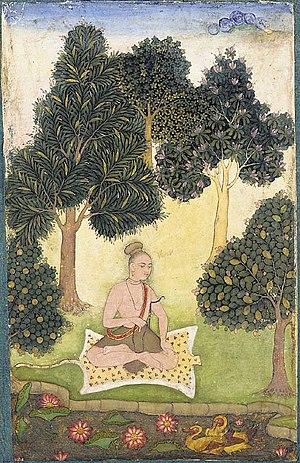
Le yoga est l'une des six écoles orthodoxes de la philosophie indienne āstika dont le but est la libération. C'est une discipline ou pratique commune à plusieurs époques et courants, visant, par la méditation, l'ascèse et les exercices corporels, à réaliser l'unification de l'être humain dans ses aspects physique, psychique et spirituel.